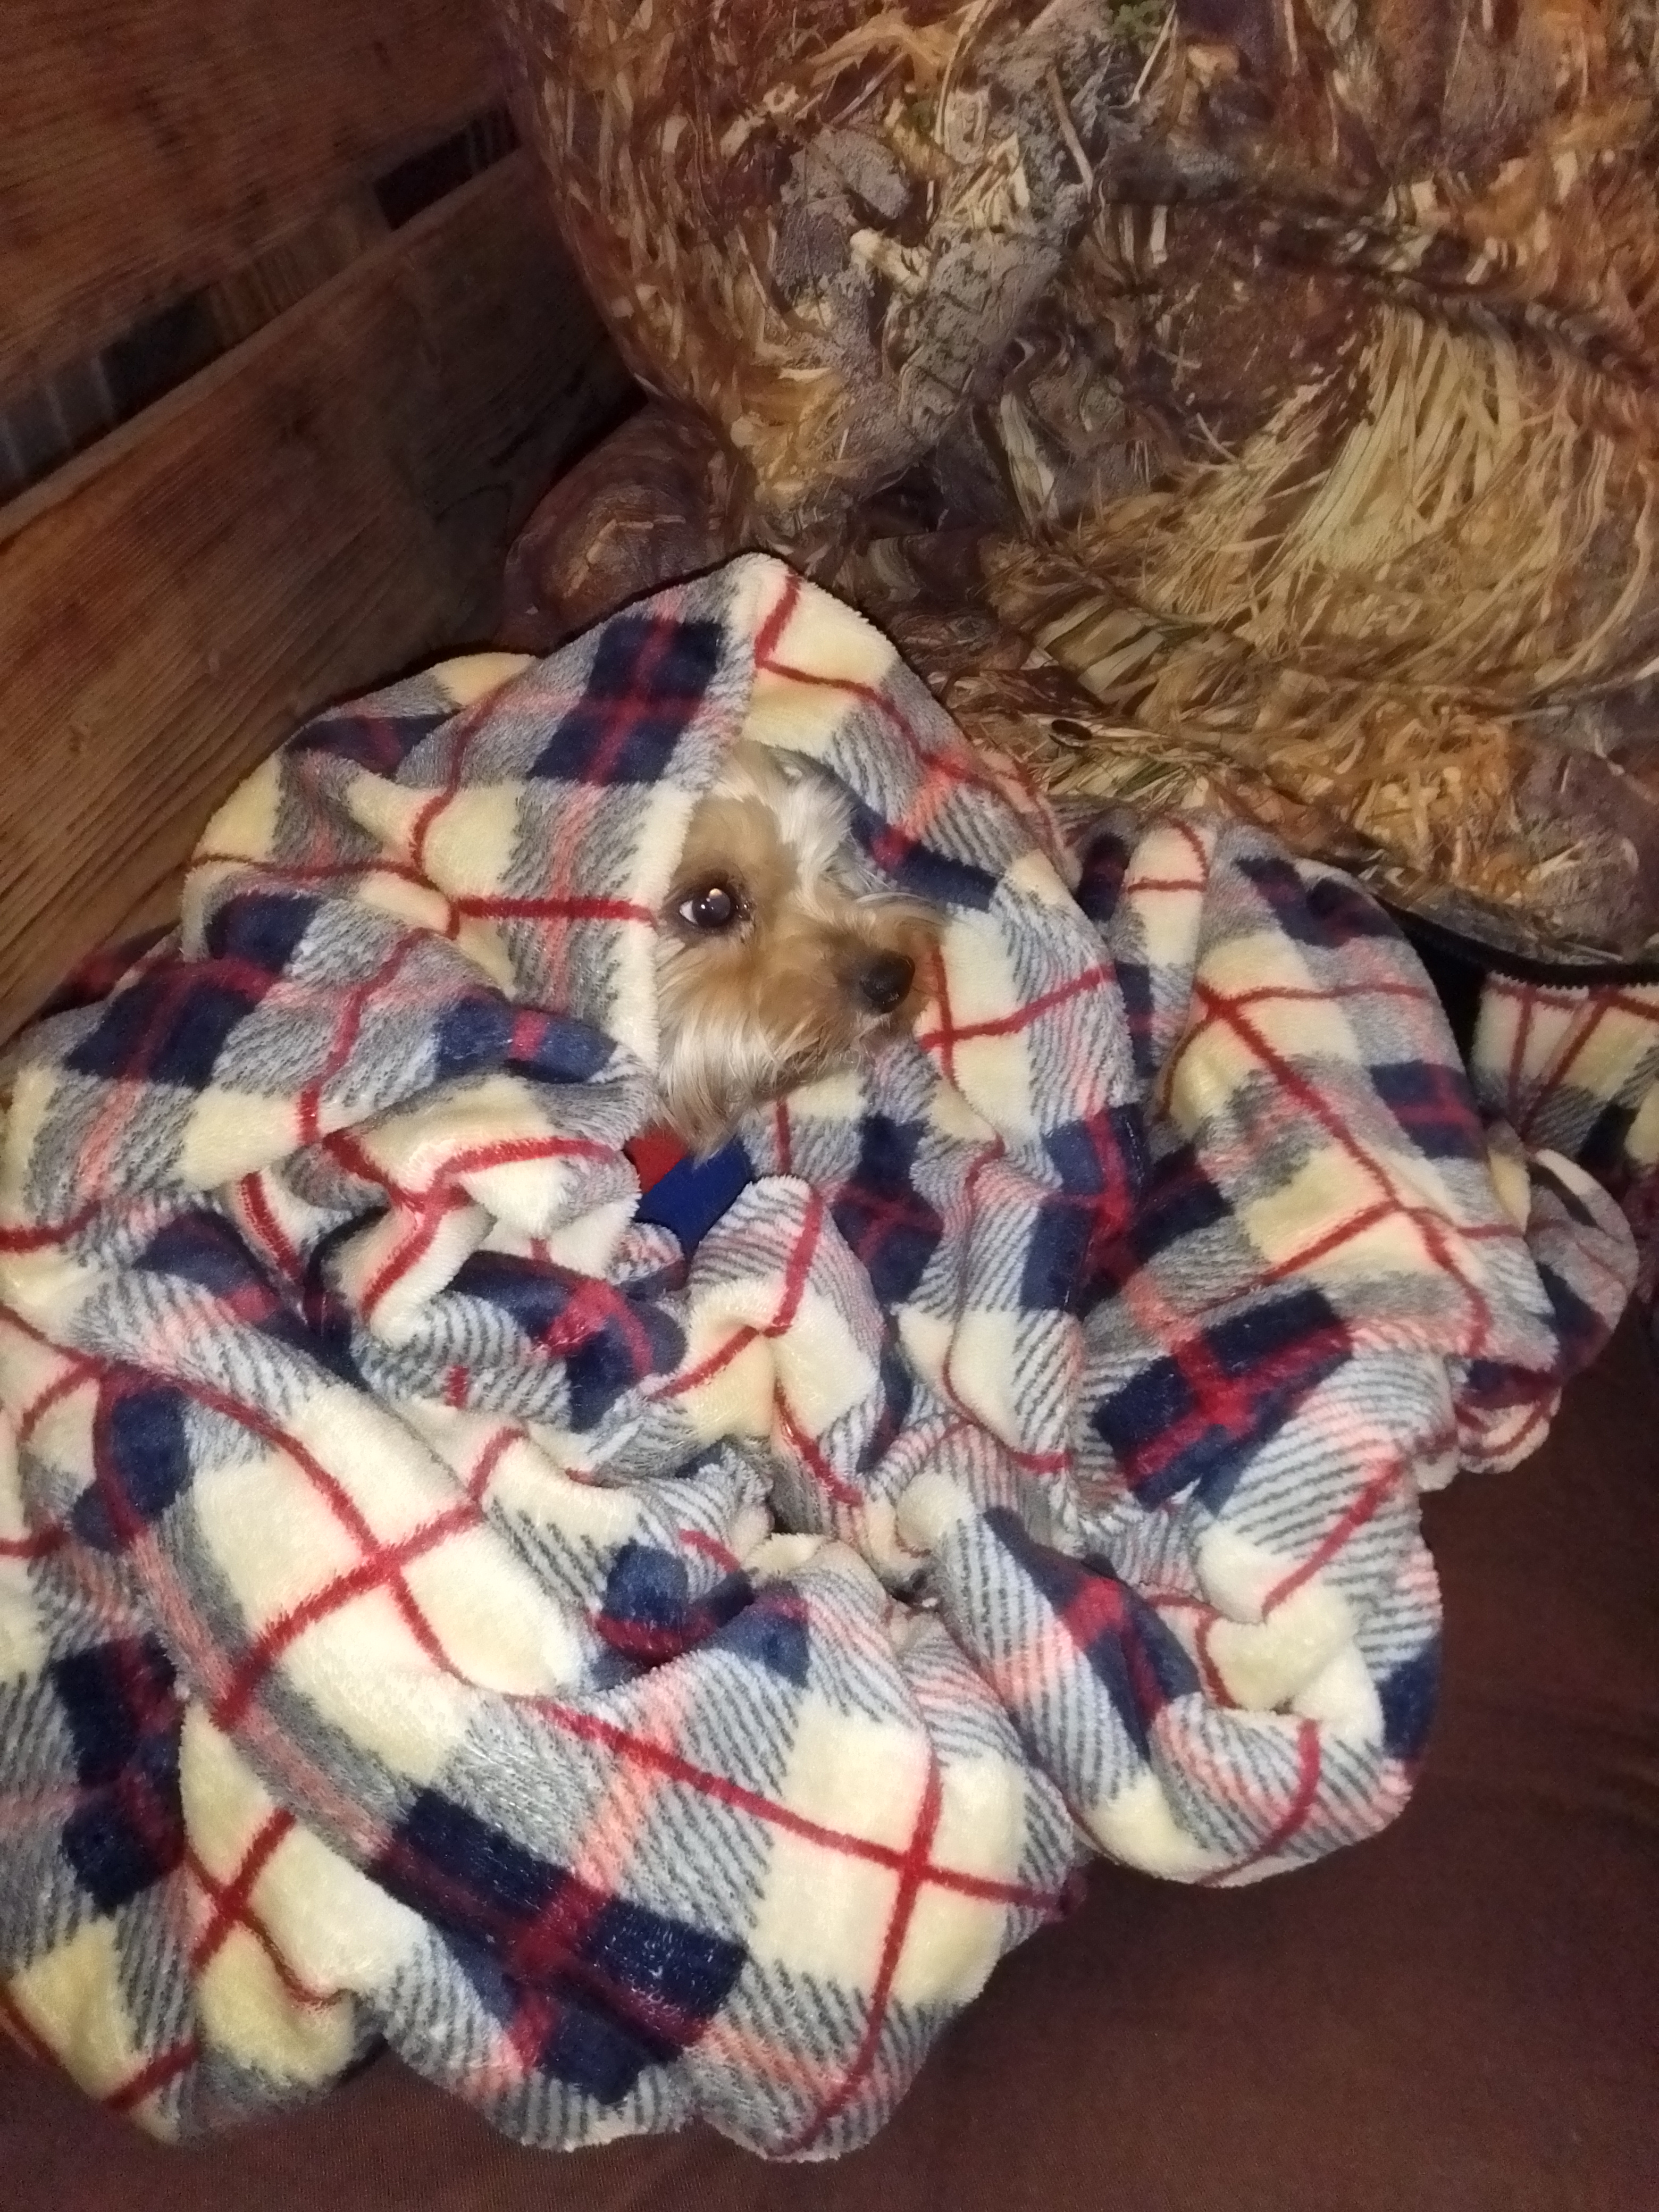
dog, wool, pattern, plaid, textile, design, tartan, knitting, woolen, canidae, crochet